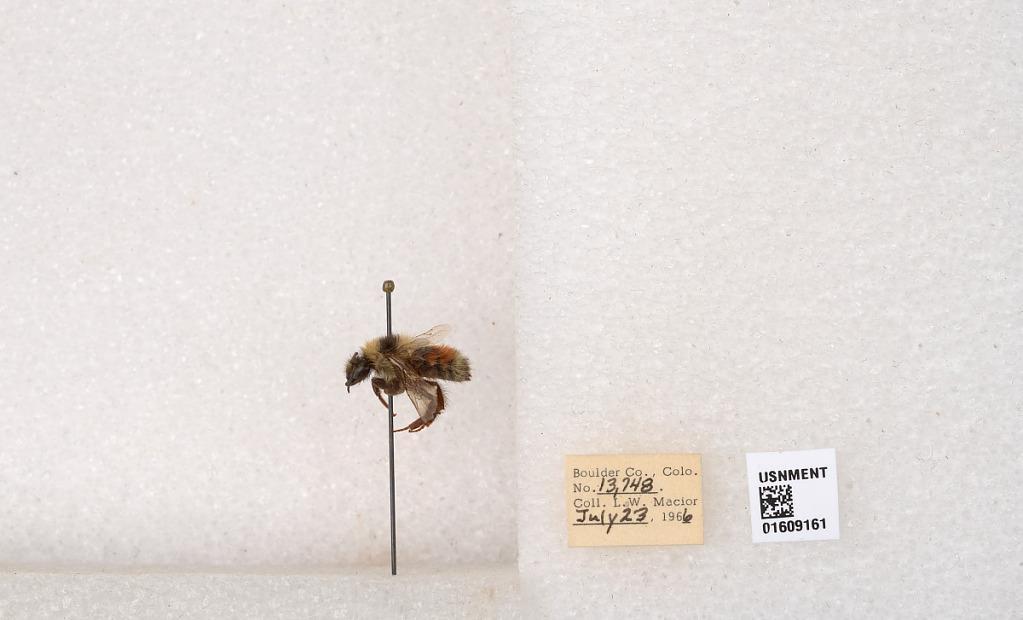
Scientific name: Bombus (Pyrobombus) sylvicola Kirby
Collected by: L. Macior
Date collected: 1966-7-23
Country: United States
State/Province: Colorado
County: Boulder
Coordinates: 40.0263, -105.3